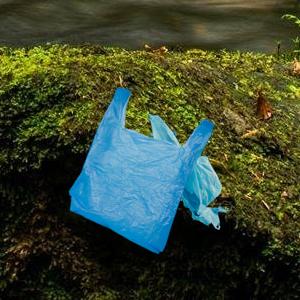
Label: plasticbags